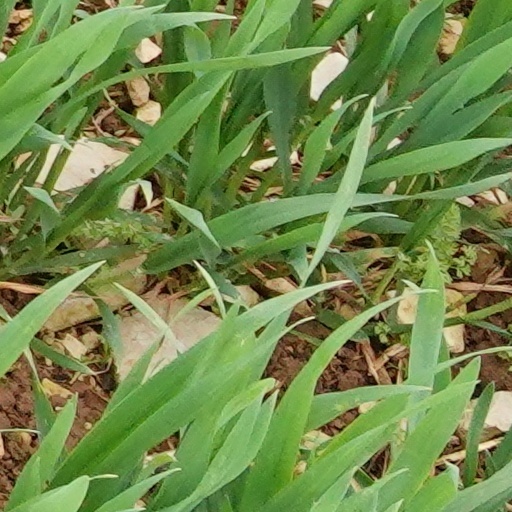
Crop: wheat